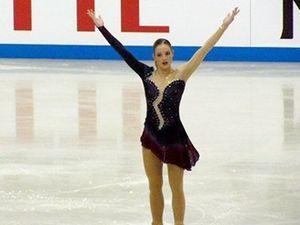
Anne-Sophie Calvez est une patineuse artistique française qui a été championne de France en 2007.